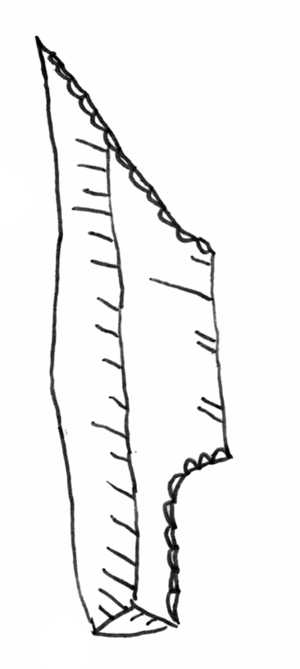
La culture de Hambourg, ou Hambourgien, est une culture préhistorique de chasseurs de rennes des plaines du nord-ouest de l'Europe, à la fin du Paléolithique supérieur. Elle est datée de 15 500 à 13 100 ans avant le présent. Elle traverse plusieurs stades climatiques du Tardiglaciaire, allant du Dryas ancien à l'Alleröd, à la fin de la dernière période glaciaire.
Alfred Rust fut un préhistorien allemand. Autodidacte, il devint un pionnier de l'étude de la culture de Hambourg, en particulier grâce à ses fouilles en Allemagne du Nord. Sa carrière fut assombrie par sa collaboration avec les milieux pseudo-scientifiques nazis.